2018 Overton's 400

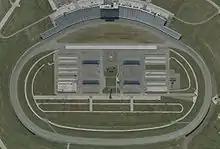
Chicagoland Speedway, the track where the race will be held.

Chicagoland Speedway is a tri-oval speedway in Joliet, Illinois, southwest of Chicago. The speedway opened in 2001 and currently hosts NASCAR racing. Until 2011, the speedway also hosted the IndyCar Series, recording numerous close finishes including the closest finish in IndyCar history. The speedway is owned and operated by International Speedway Corporation and located adjacent to Route 66 Raceway.